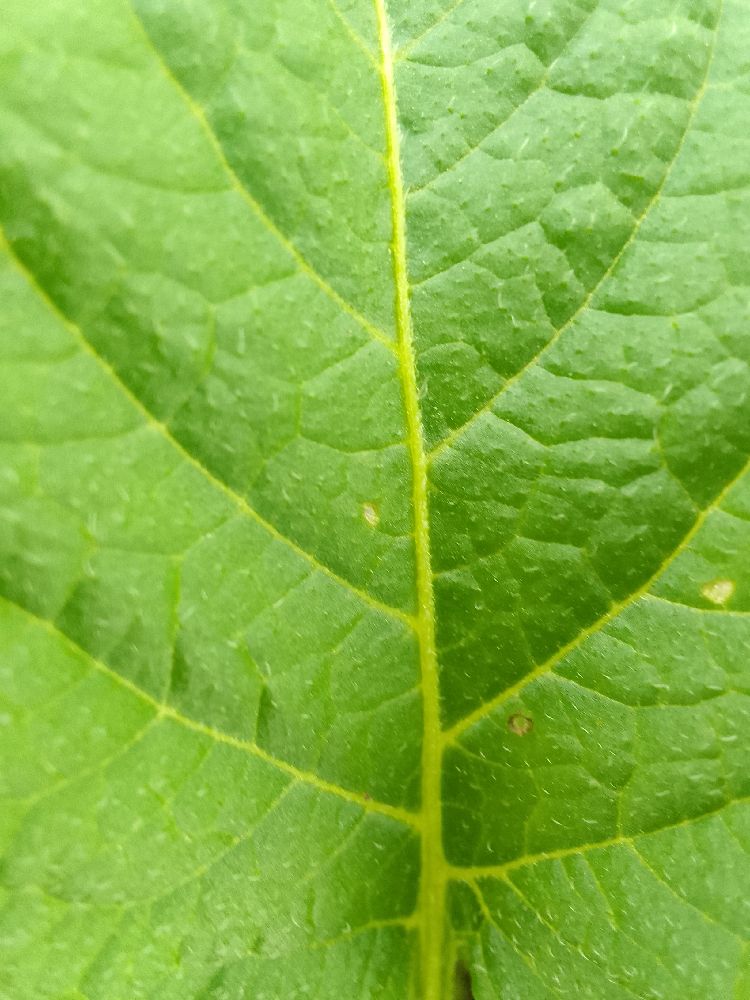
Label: Healthy